Ted Roach

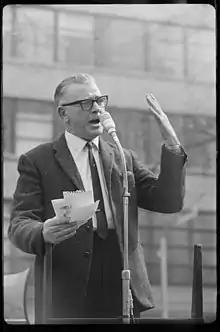
August, 1965

Edward Charles Roach (1909–1997), was an Australian trade unionist, long-time leader of the Waterside Workers' Federation (WWF) and prominent member of the Communist Party of Australia. He was a key organiser of the 1938 Dalfram dispute, when dock workers, concerned with the occupation of China, refused to load ships destined for Japan with Australian pig-iron, a raw material for munitions. He was twice imprisoned for his industrial activity. As a leader in the WWF during the introduction of containerisation, he was responsible for winning significant improvements in working conditions for those in the Australian stevedoring industry.